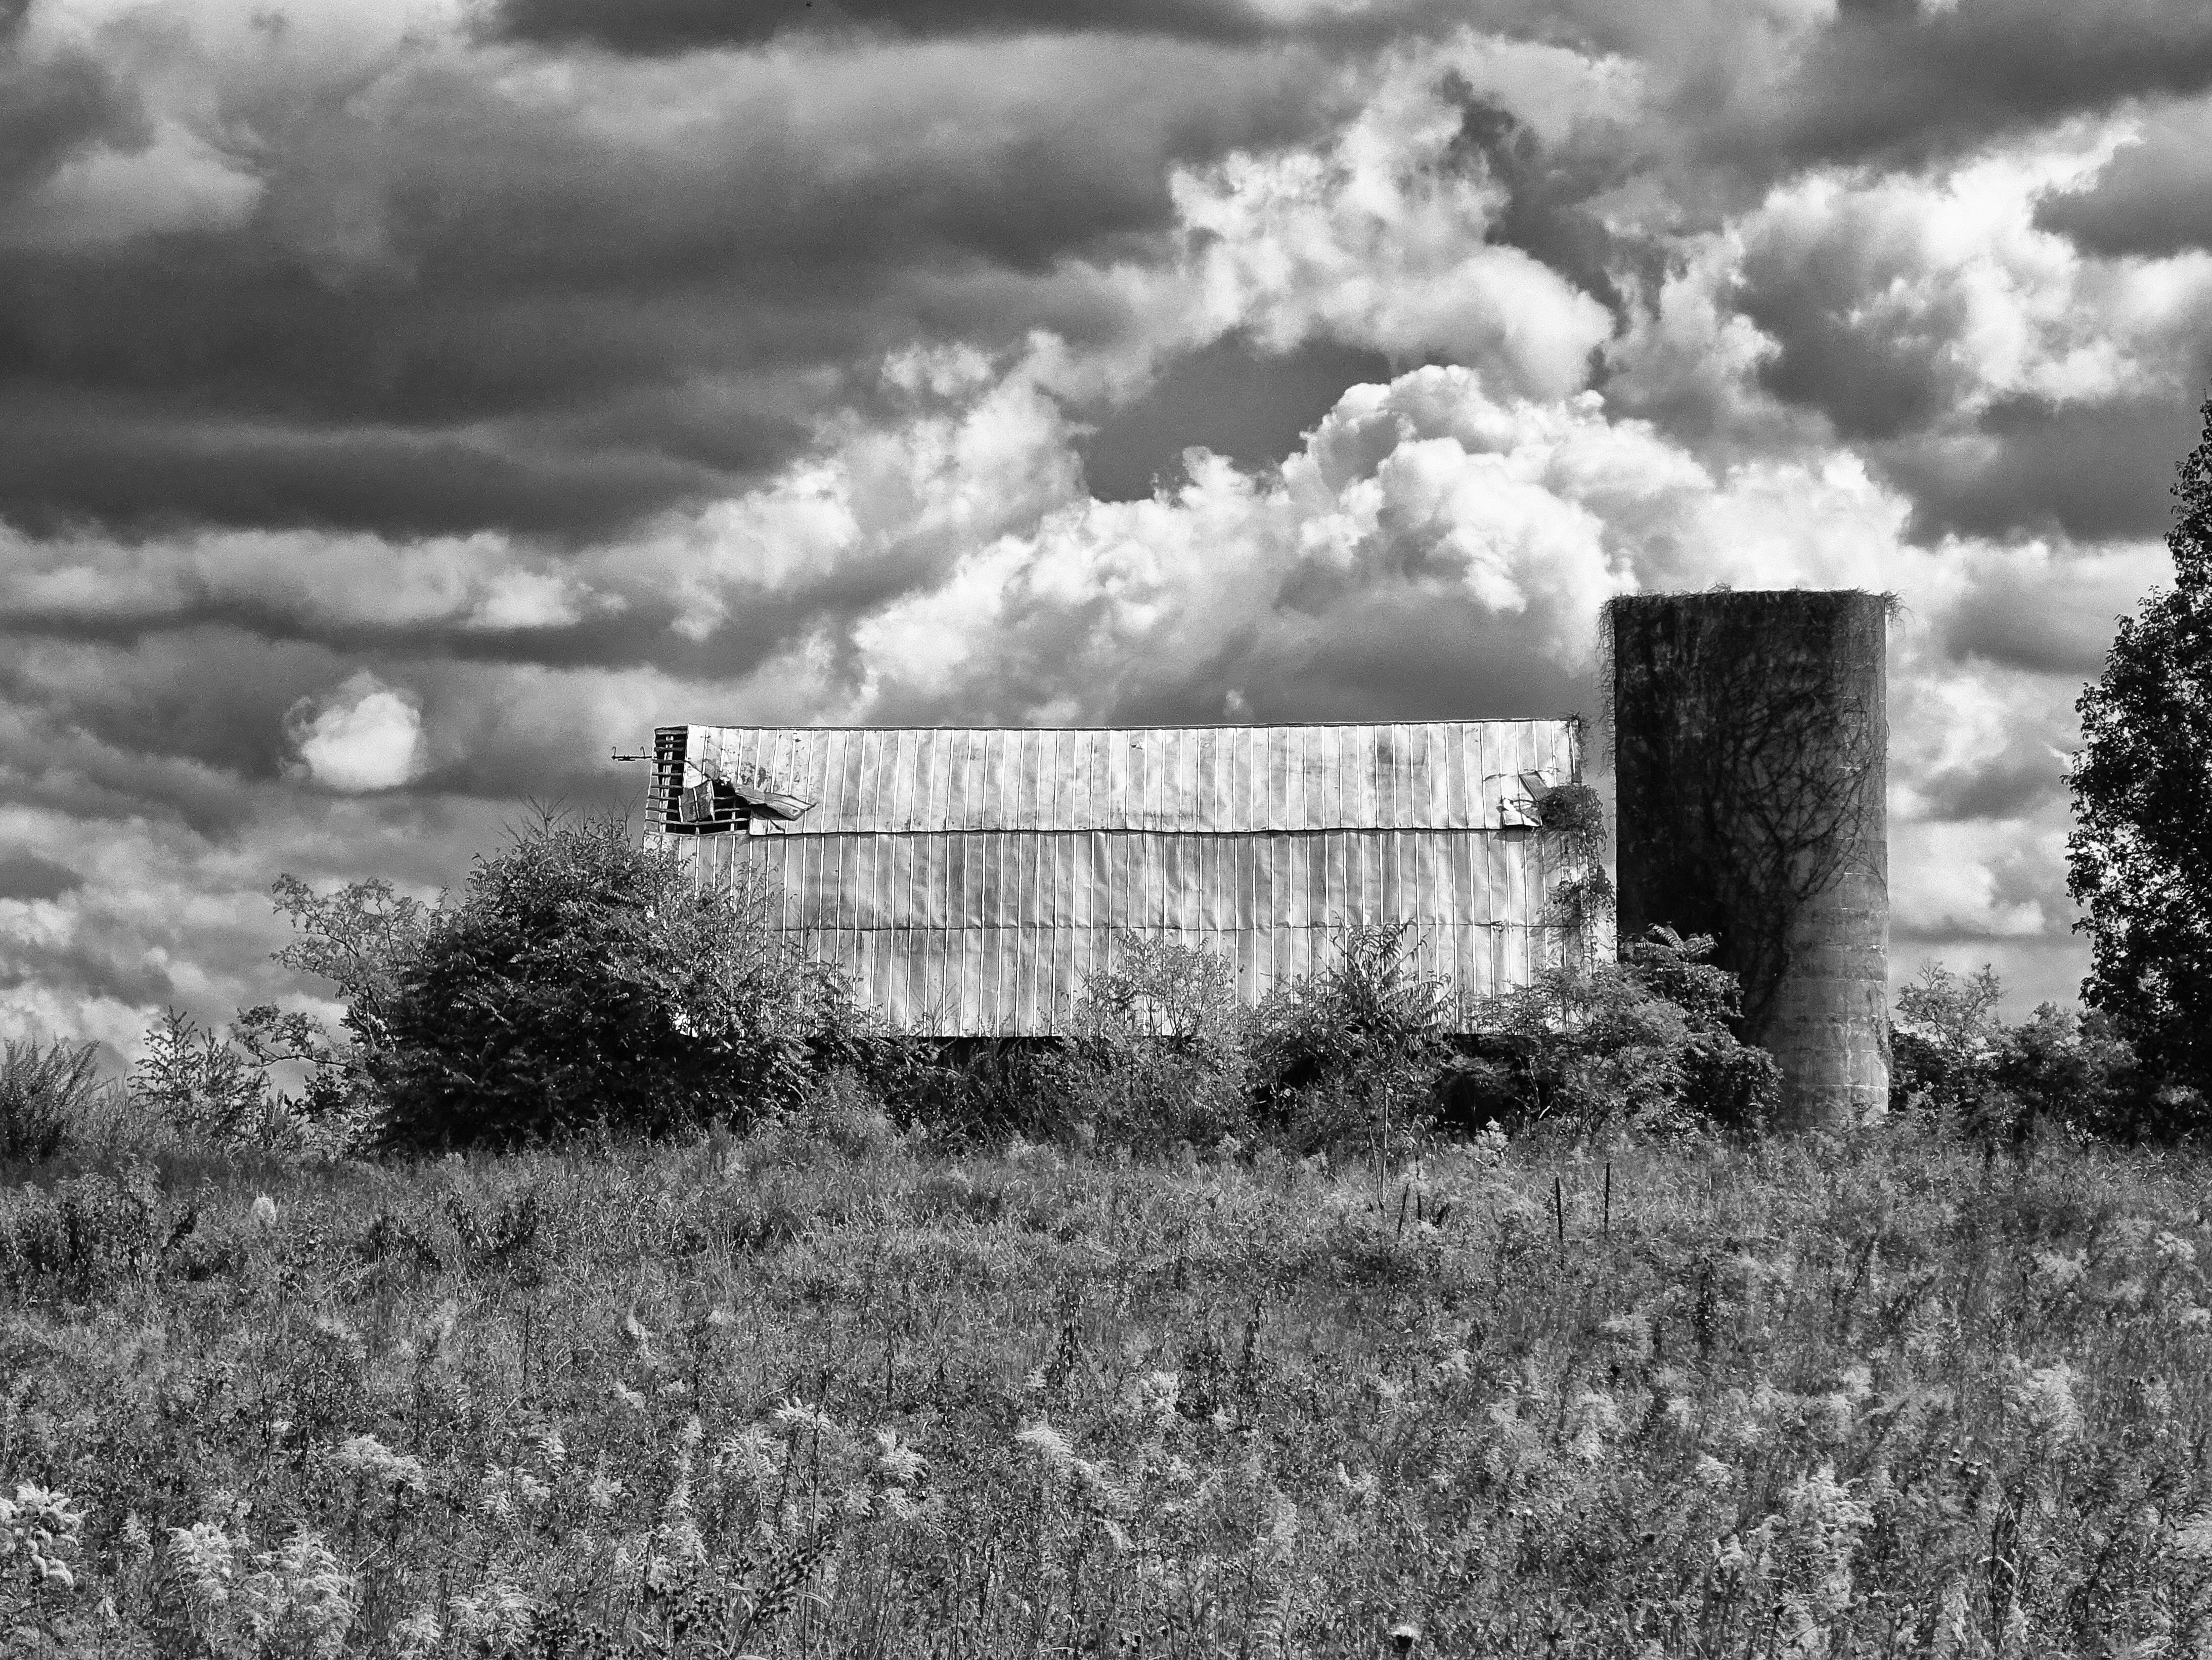
nature, grass, rock, cloud, black and white, sky, white, farm, photography, house, old, barn, country, rustic, farming, monochrome, ruins, silo, rural area, monochrome photography